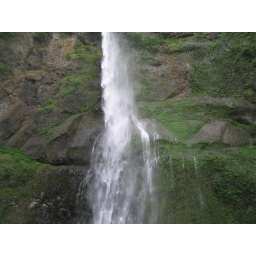
Part of Multnomah Falls and the rock face from the Columbia River Gorge in the background.